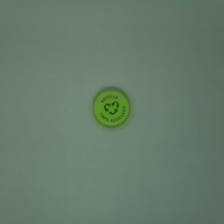
Color: green
Cap type: standard cap